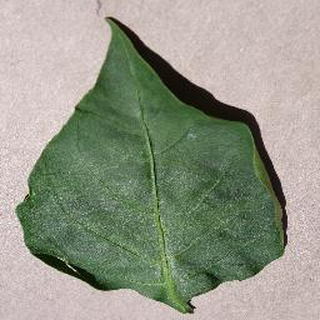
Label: healthy_bell_pepper